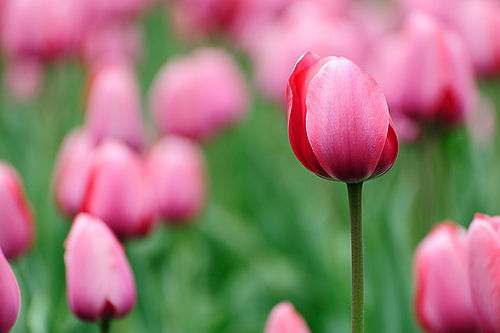
Flower: tulip